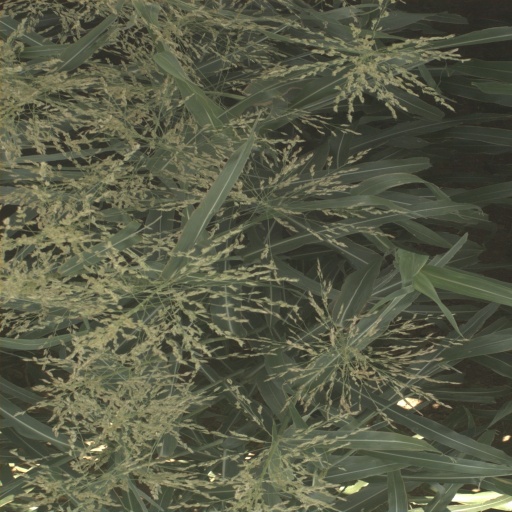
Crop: sorghum